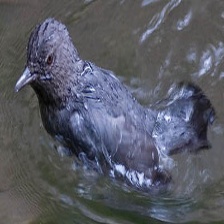
Species: AMERICAN DIPPER
Scientific name: CINCLUS MEXICANUS